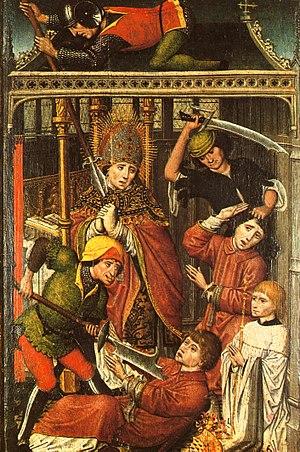
Le martyre de saint Lambert représenté sur un panneau peint du XVème siècle
Liège est aujourd'hui le chef-lieu de la province de Liège et fait partie de l'Eurorégion Meuse-Rhin. Elle possède la plus grande agglomération en Région wallonne. Elle a par le passé été capitale d'une principauté puis d'une république. Sa position géographique entre la France, le Saint-Empire romain germanique et plus tard l'Allemagne, fait qu'elle a vécu une histoire très mouvementée.
Le patrimoine religieux de Liège jusqu'à la Révolution française compte un palais épiscopal, une cathédrale, sept collégiales, une chartreuse, huit abbayes d'hommes et de femmes, vingt-trois couvents d'hommes et vingt-sept couvents de femmes, trente-deux paroisses, une vingtaine d'hôpitaux et autant d'hospices, une trentaine de béguinages, des dizaines de chapelles, soit plus d'une centaine d'oratoires dont une cinquantaine desservis par des religieux réguliers.
Lambert de Maastricht, né probablement à Maastricht vers 636 et mort vers 705 à Liège, est un saint évêque du Haut Moyen Âge. Il est le symbole majeur de la principauté ecclésiastique de Liège et est depuis toujours symbole de la ville mosane qu'il a contribué à créer : Liège.
Les dates de prise de fonction et de mort des évêques de Tongres sont incomplètes et parfois erronées. Le premier évêque sur lequel il existe des documents est Domition d'Huy. Les évêques antérieurs au IVᵉ siècle sont légendaires, car l'évêché a été créé au début des années 400.
La cathédrale Notre-Dame-et-Saint-Lambert fut la cathédrale de Liège jusqu'en 1794, date du début de sa destruction. Cette immense cathédrale gothique, à la mémoire de saint Lambert, occupait l'actuelle place Saint-Lambert, au cœur de Liège. Avec ses deux chœurs, ses deux transepts, ses trois nefs à trois étages, le circuit de ses chapelles absidales et collatérales, son cloître et ses annexes, et sa flèche de 135 mètres, la cathédrale Notre-Dame-et-Saint-Lambert faisait partie des grands vaisseaux du monde occidental au Moyen Âge et était le monument majeur du gothique mosan. Elle pouvait contenir 4 000 personnes.
Le palais des princes-évêques de Liège ou palais épiscopal de Liège, se situe sur la place Saint-Lambert dans le centre de Liège. Le Palais actuel, devenu le palais de justice de Liège, a été reconstruit au XVIᵉ siècle à l'initiative du cardinal Érard de La Marck, à l'emplacement d'un ancien édifice détruit lors du sac de Charles le Téméraire. Une nouvelle aile néo-gothique, le palais provincial, est construite entre 1849 et 1853.
Le bâton cantoral ou bâton de chantre, bâton de préchantre, appelé aussi autrefois, « virga regia », « sceptre », est le symbole de l'autorité du chantre et un signe honorifique. Le grand chantre le recevait le jour de sa nomination avec sa chape, la clef de la chantrerie, et le mettait sur ses armes.